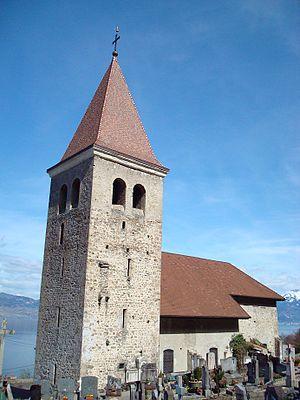
Vue de la tour de Meillerie et du lac Léman.
Un prieuré est un monastère, le plus souvent subordonné à une abbaye plus importante ; il est placé sous l'autorité d'un prieur, lui-même dépendant d'un abbé plus important. On appelle également prieuré le bénéfice paroissial, c'est-à-dire le revenu d'une paroisse, principalement la dîme.
La Congrégation des chanoines réguliers des saints Nicolas et Bernard de Mont-Joux - plus communément appelée Congrégation des chanoines réguliers du Grand-Saint-Bernard - est une congrégation catholique fondée par saint Bernard de Menthon vers 1050. Le prévôt actuel, élu le 29 octobre 2014, est Mᵍʳ Jean-Michel Girard, né en 1948. Il reçoit la bénédiction abbatiale le 4 janvier 2015.
Le prieuré de Meillerie est un prieuré situé dans le village de Meillerie, dans le département de Haute-Savoie et la région Auvergne-Rhône-Alpes. Il fait partie de ce que l’on appelle les prieurés-fortifiés.